Jennifer O'Neill

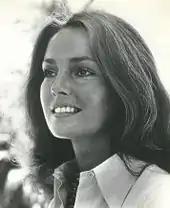
O'Neill in "Lady Ice" (1973)

In 1972, she co-starred with Tom Jones in David Winters's television special "The Special London Bridge Special". The same year, she starred in the crime thriller "The Carey Treatment" (1972), and the drama "Glass Houses", the latter of which was filmed in 1970. This was followed by a lead role in "Lady Ice" (1973) opposite Donald Sutherland and Robert Duvall.